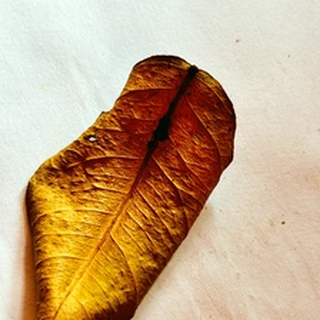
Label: lemon_dry_leaf